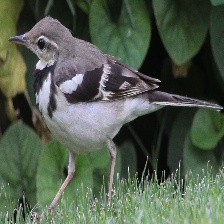
Species: FOREST WAGTAIL
Scientific name: DENDRONANTHUS INDICUS